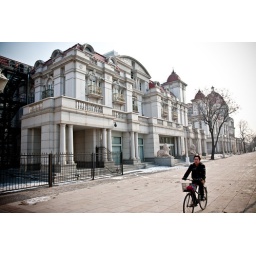
A shot near the river in Tianjin. The building is some sort of government office.